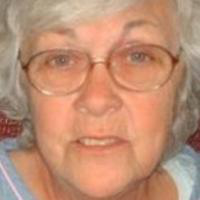
Age group: age 80 +